Greek War of Independence

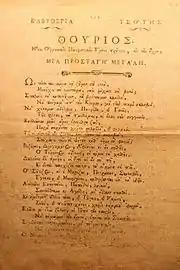
Cover of "Thourios" by Rigas Feraios; intellectual, revolutionary and forerunner of the Greek Revolution.

Crucial for the development of the Greek national idea were the Russo-Turkish Wars of the 18th century. Peter the Great had envisaged a disintegration of the Ottoman Empire and the re-institution of a new Byzantine Empire with an Orthodox emperor. His Pruth River Campaign of 1711 set a precedent for the Greeks, when Peter appealed to Orthodox Christians to join the Russians and rise against the Turks to fight for ""faith and homeland"". The Russo-Turkish wars of Catherine II (1762–1796) made the Greeks consider their emancipation with the aid of Russia. An independence movement in Peloponnesus (Morea) was incited by Russian agents in 1769, and a Greek flotilla under Lambros Katsonis assisted the Russian fleet in the war of 1788–1792. The Greek revolts of the 18th century were unsuccessful but far larger than the revolts of previous centuries, and they laid the foundation for a national revolution.